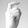
ASL letter: X